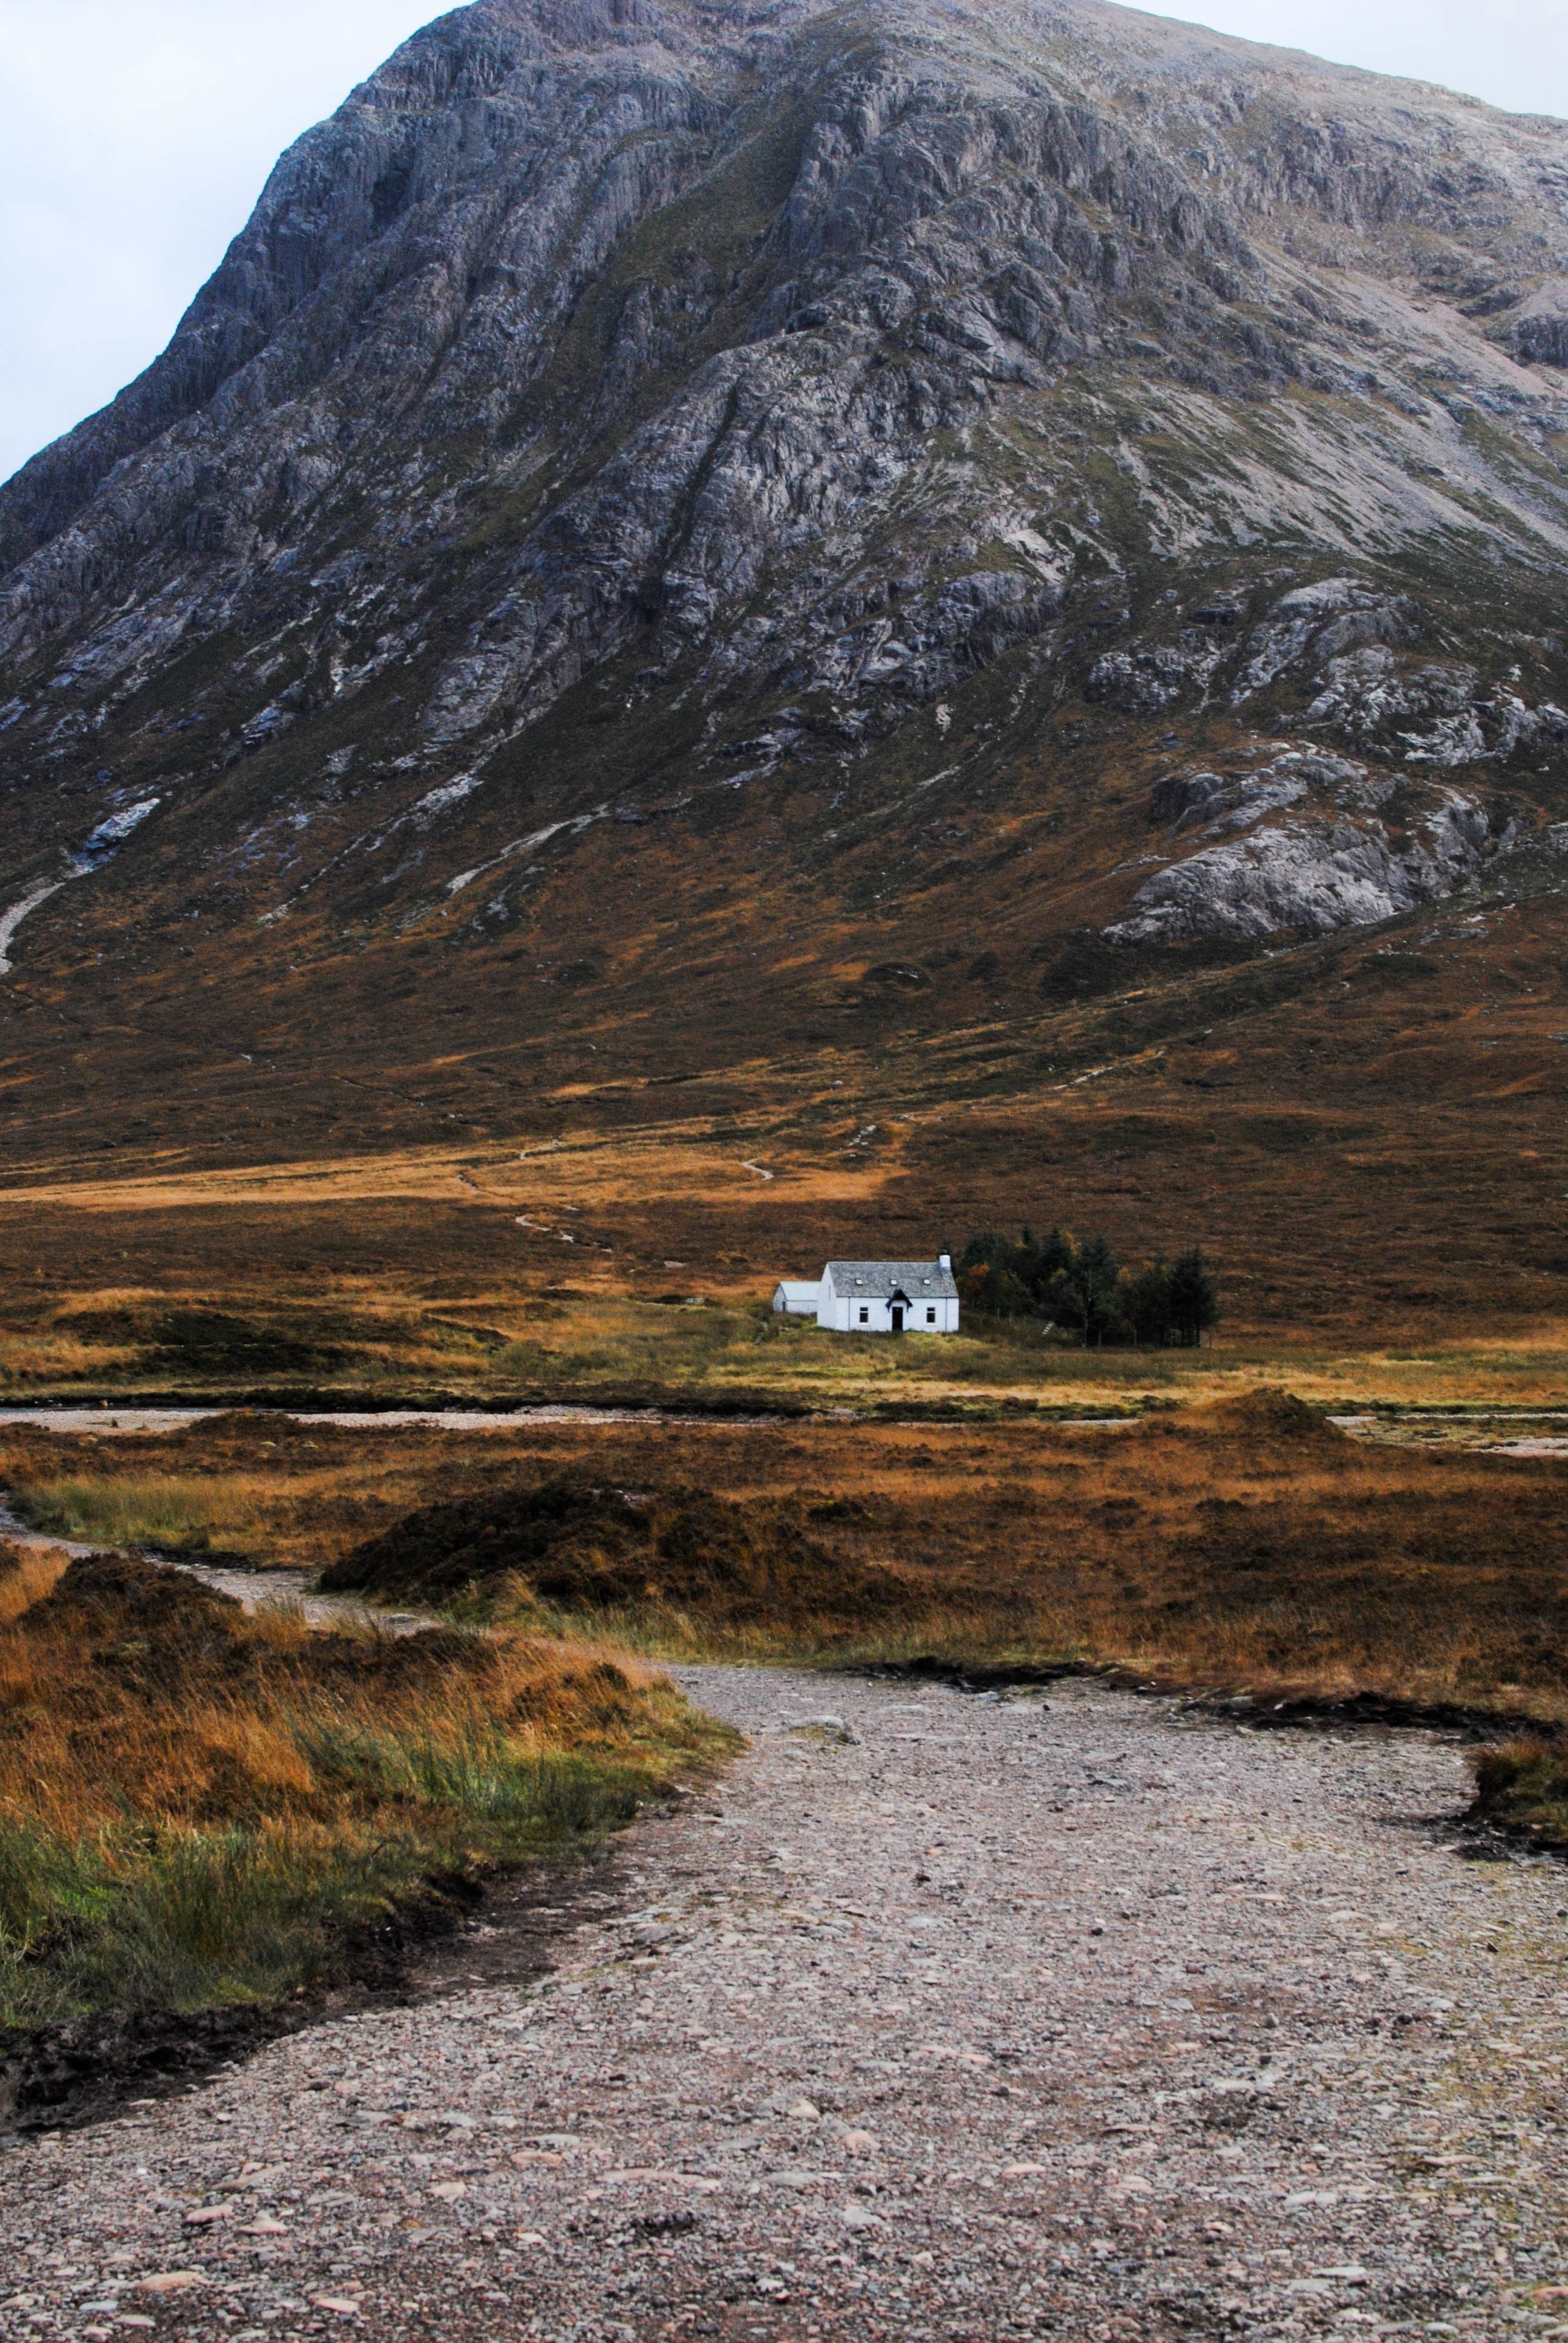
landscape, nature, path, rock, wilderness, walking, mountain, snow, trail, house, hill, lake, adventure, valley, mountain range, highland, ridge, geology, plateau, fell, loch, tundra, landform, mountain pass, geographical feature, mountainous landforms